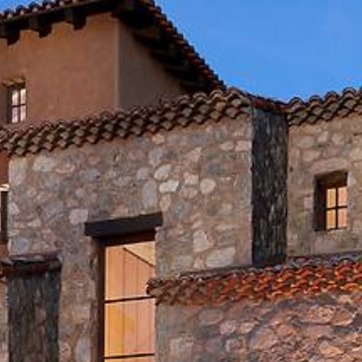
Material: stone